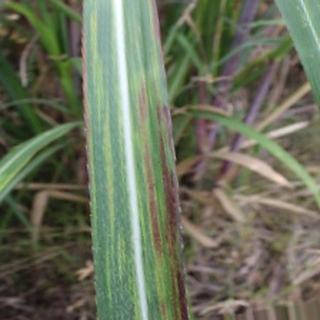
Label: sugarcane_bacterial_blight